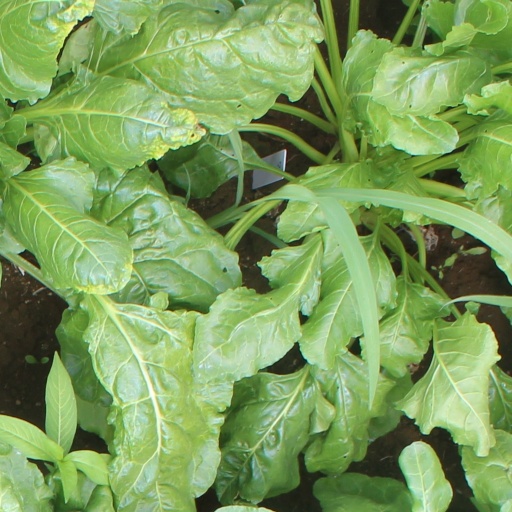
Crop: sugar beet